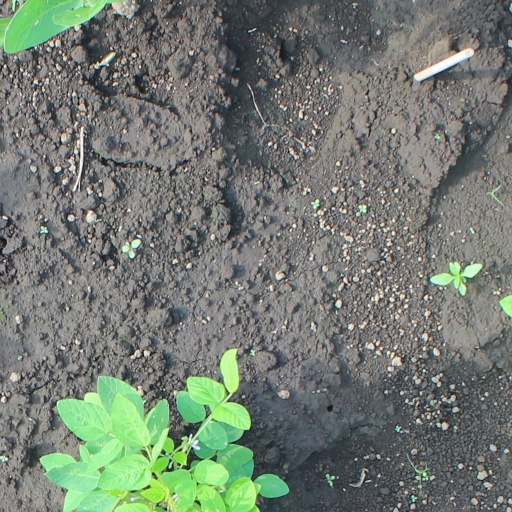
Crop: soybean